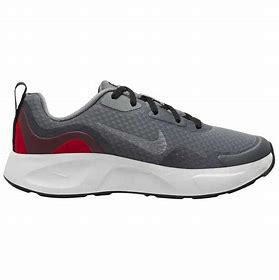
Brand: Nike
Model: Wearallday